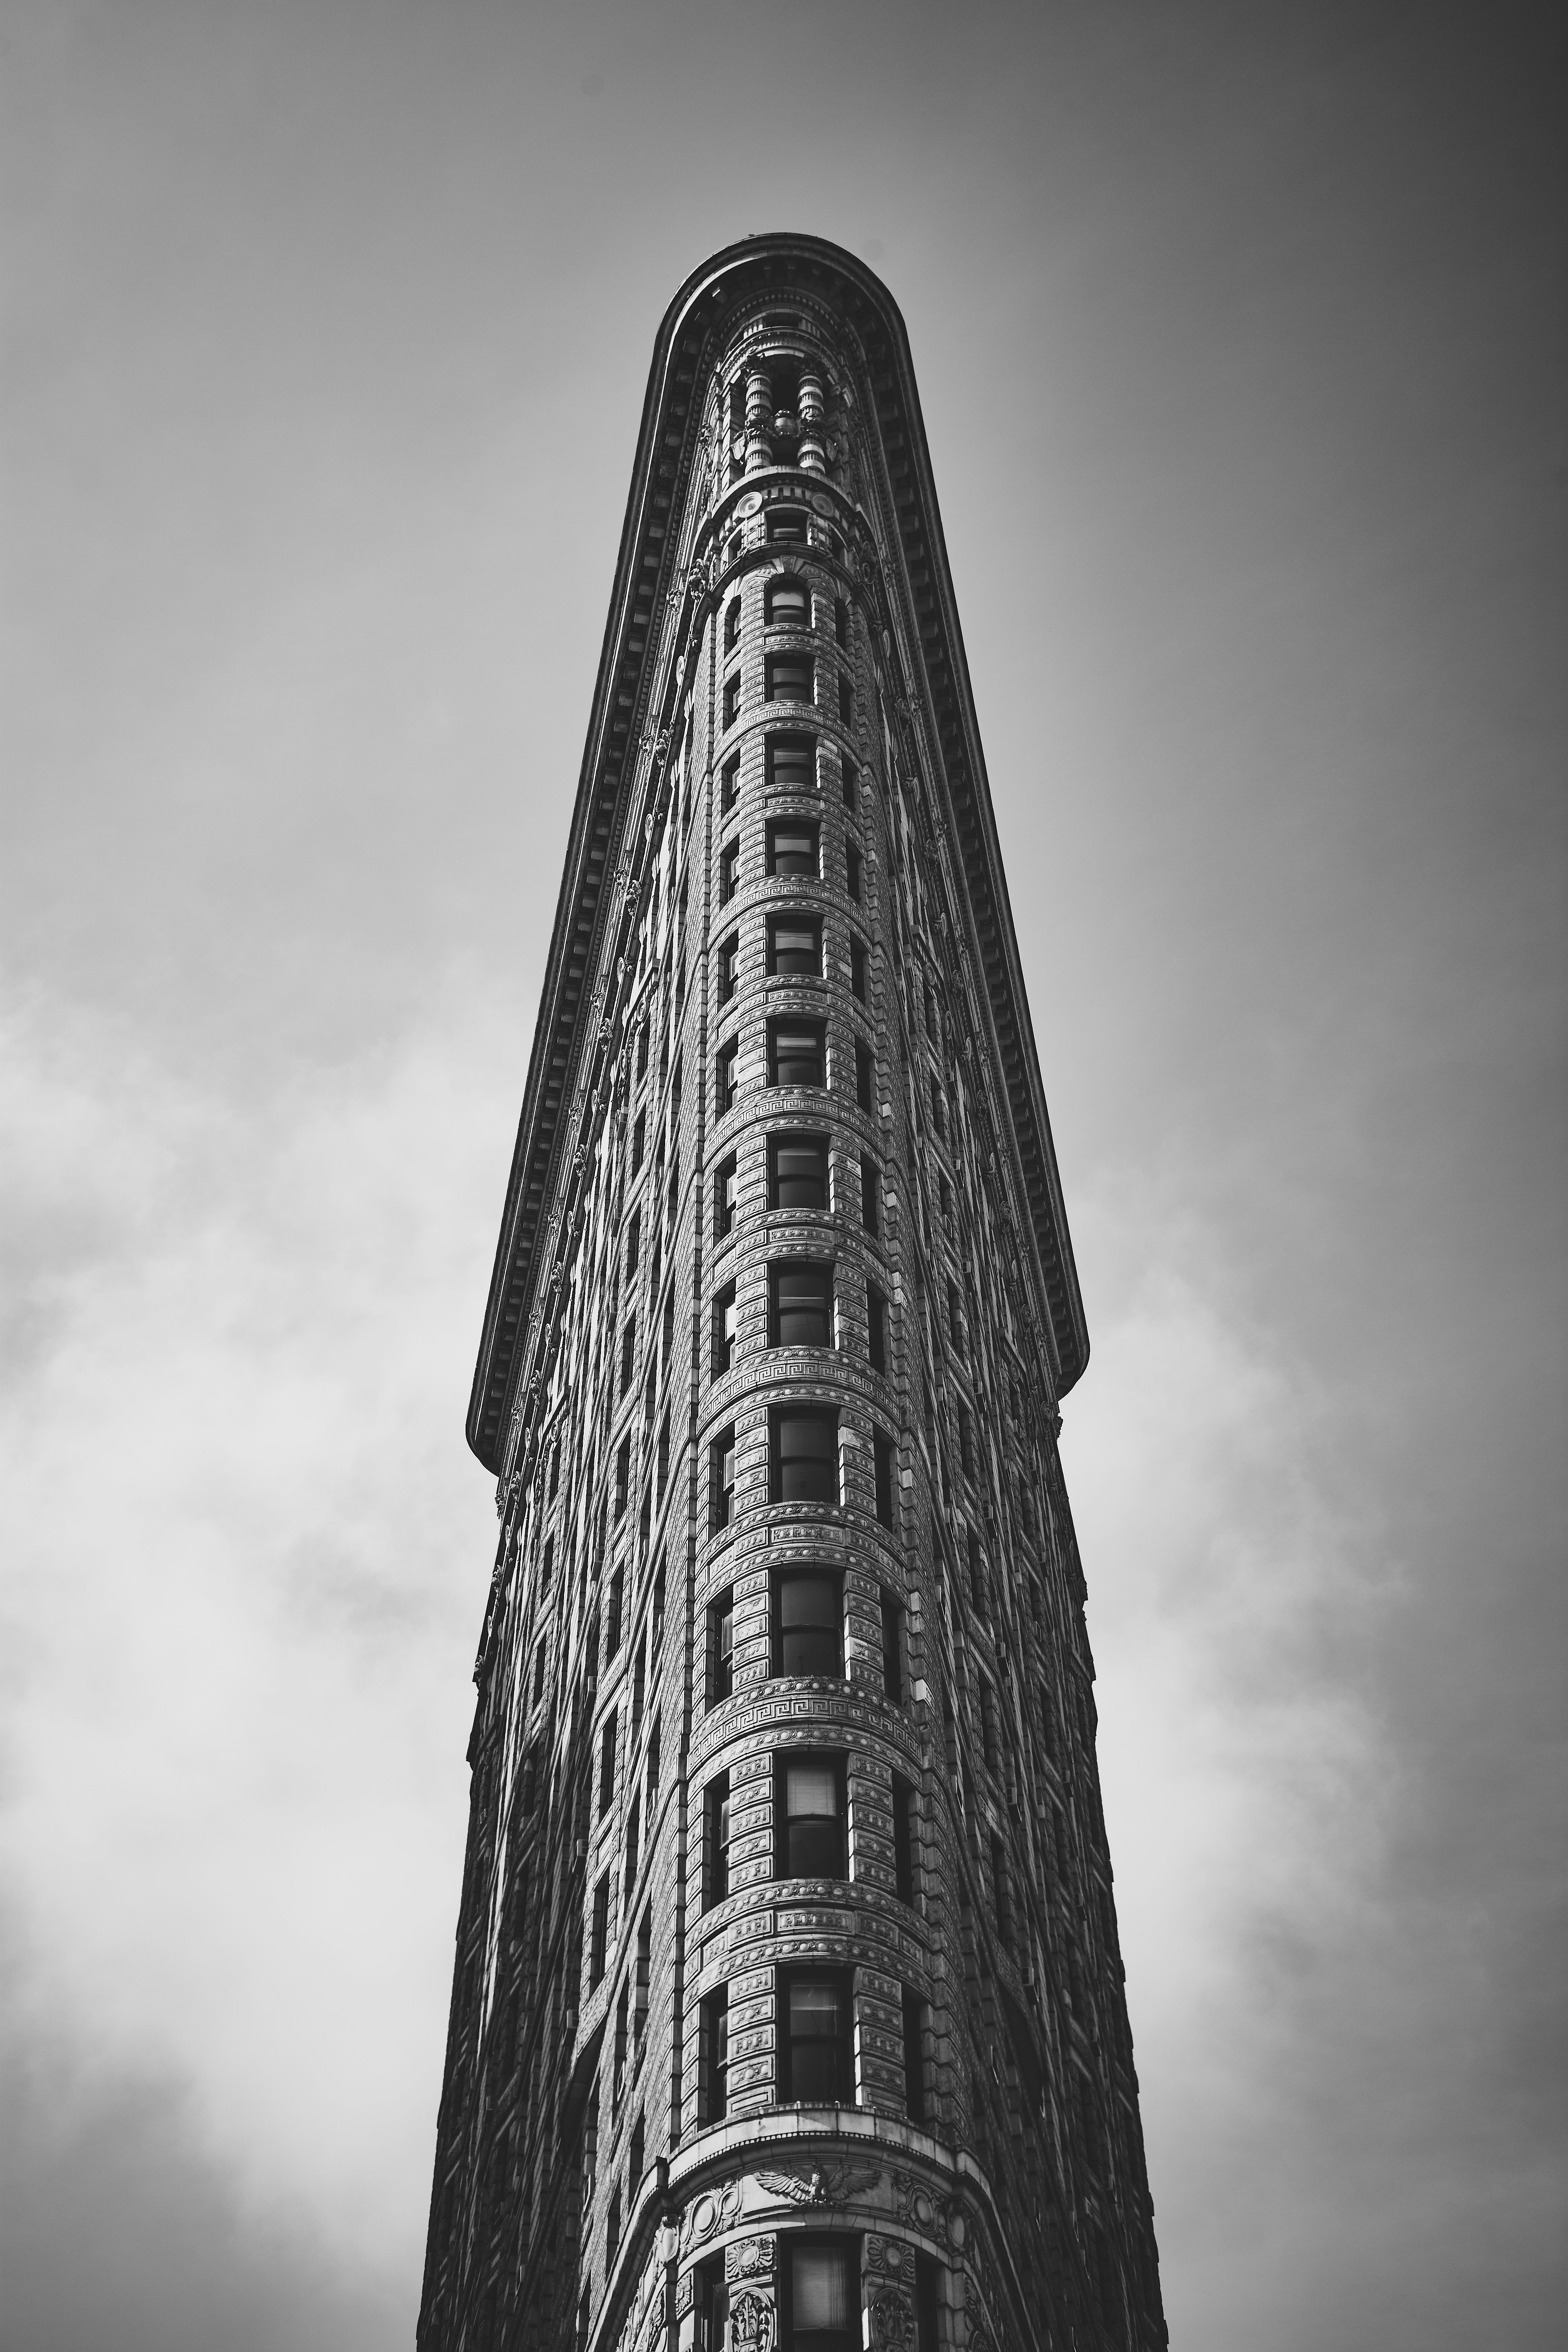
black and white, architecture, sky, white, skyscraper, cityscape, line, reflection, tower, landmark, darkness, black, monochrome, tower block, spire, symmetry, shape, metropolis, urban area, monochrome photography